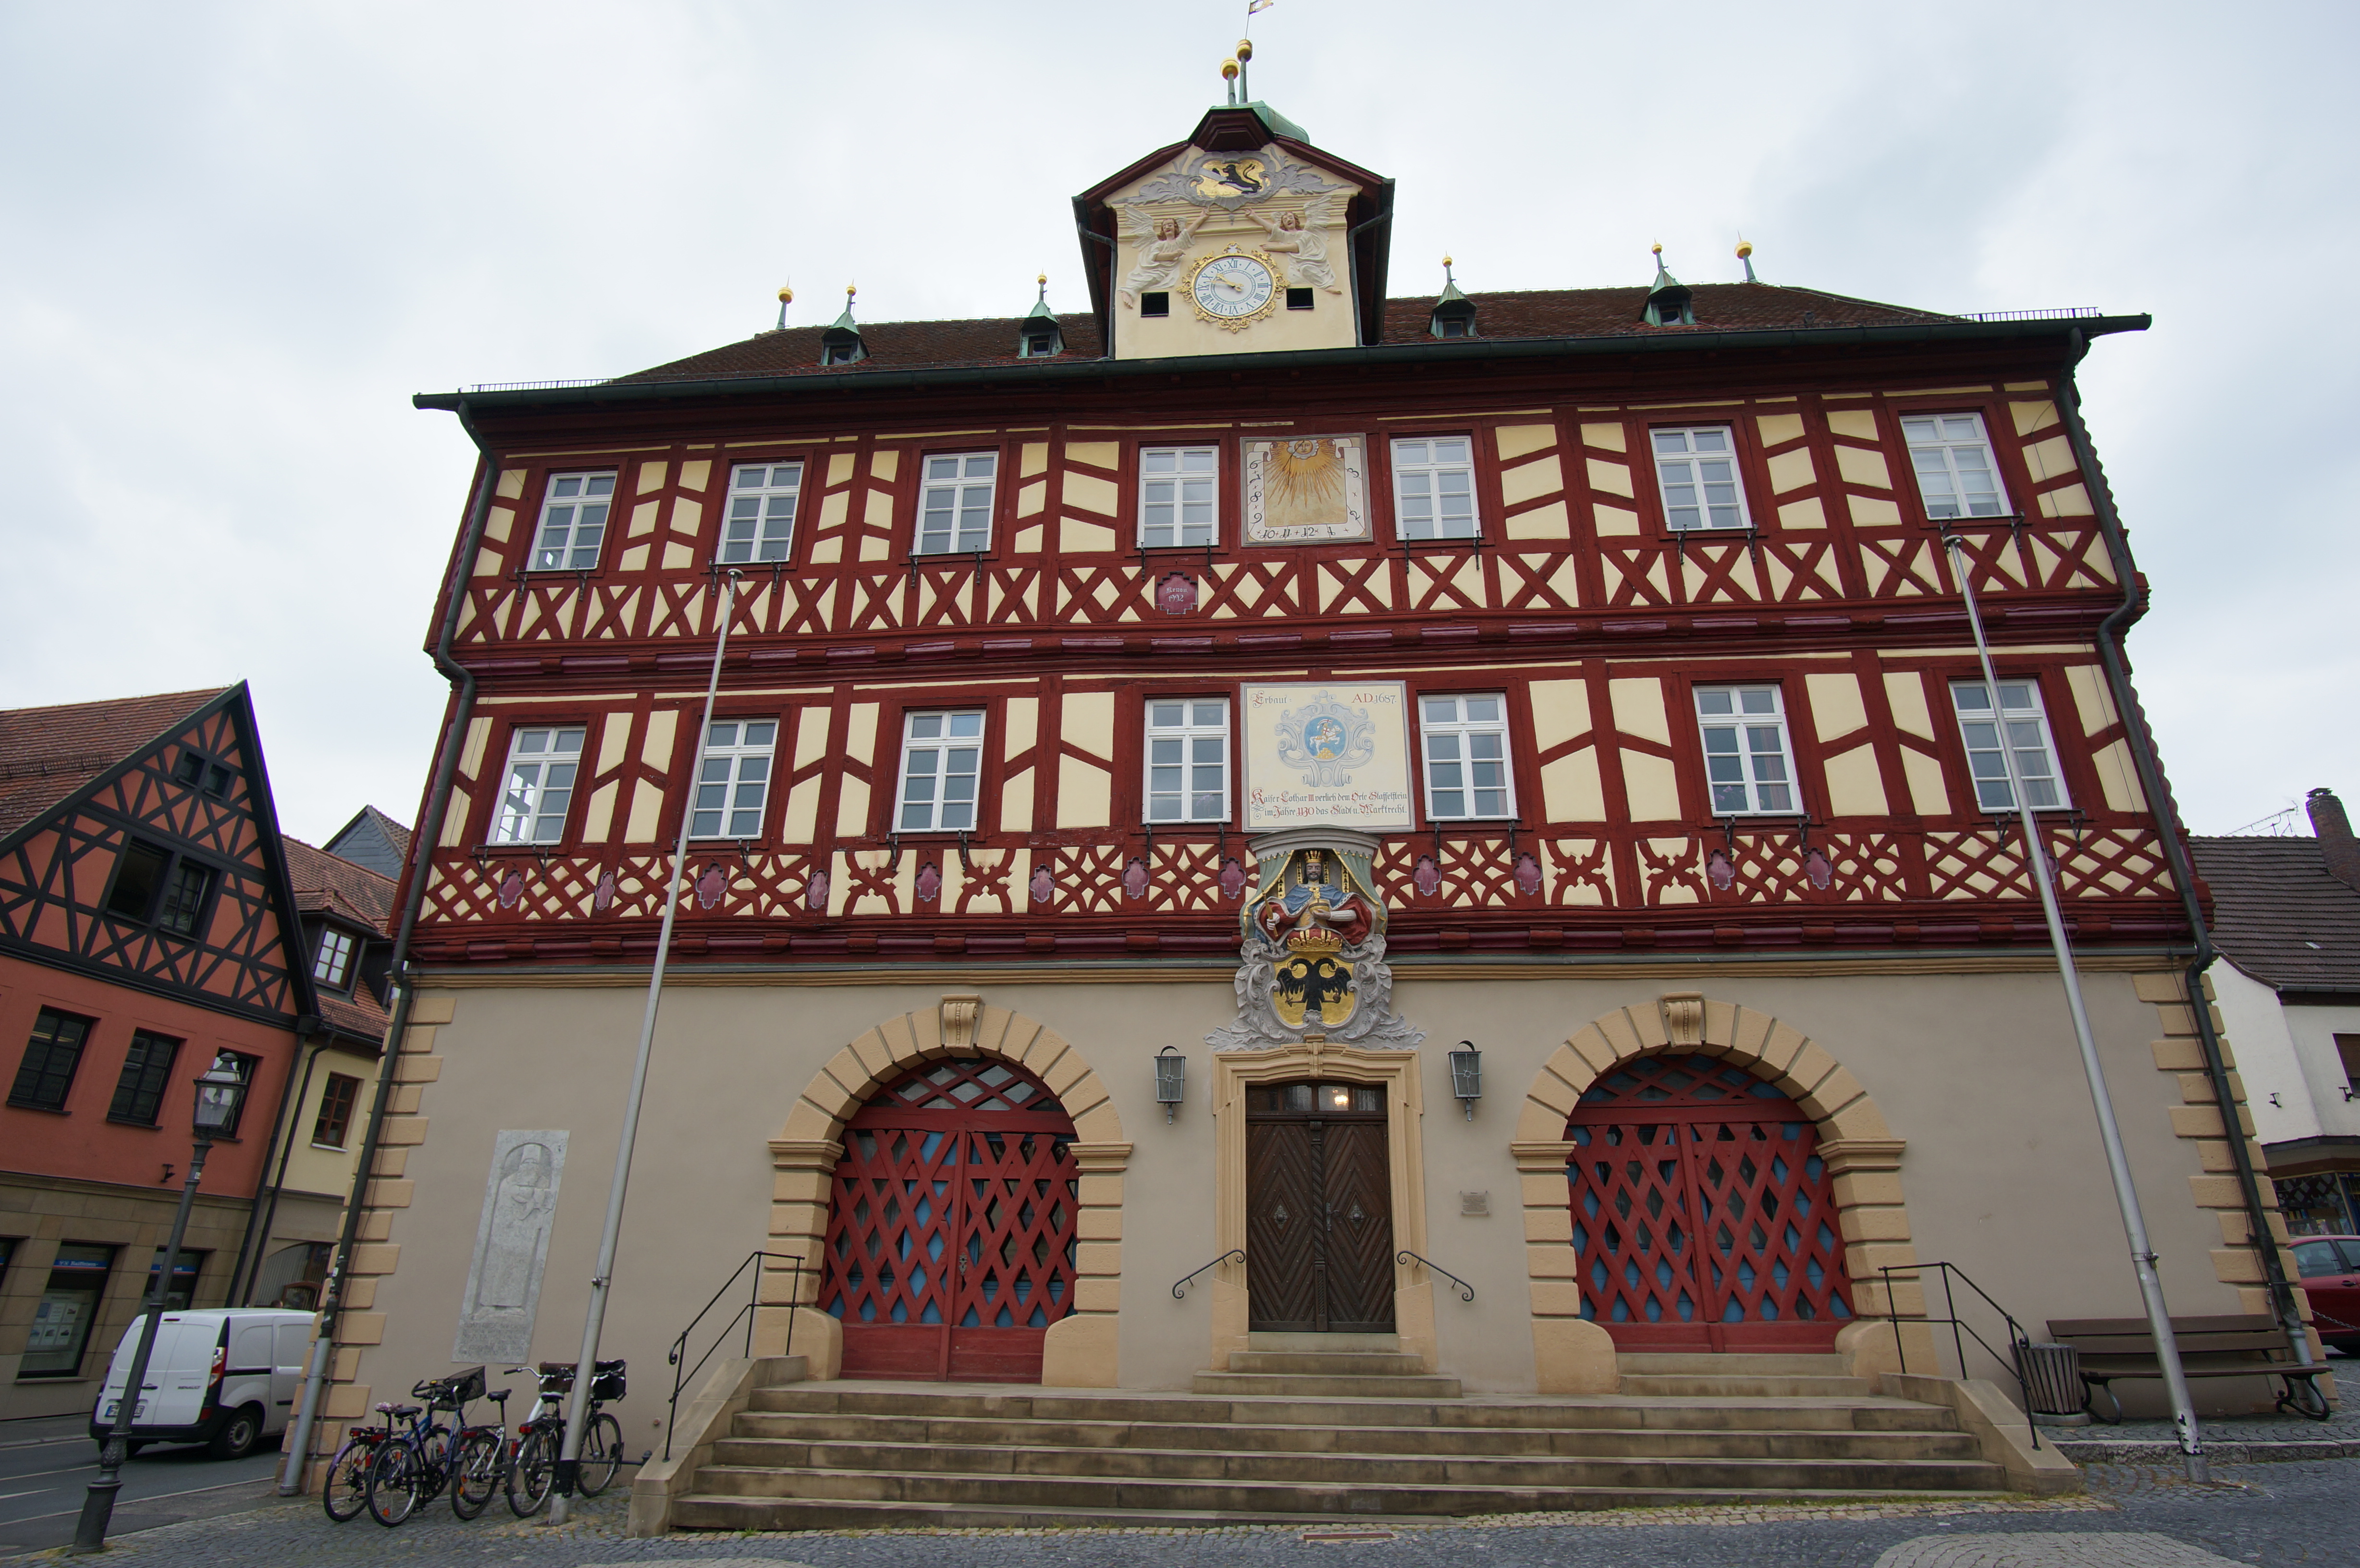
architecture, town, building, palace, tower, landmark, facade, 2016, germany, deutschland, synagogue, walimex, 12mm, samyang, sony, bayern, estate, nex, nex6, lenstagged, steffenzahn, samyang12mm, walimex12mm, badstaffelstein